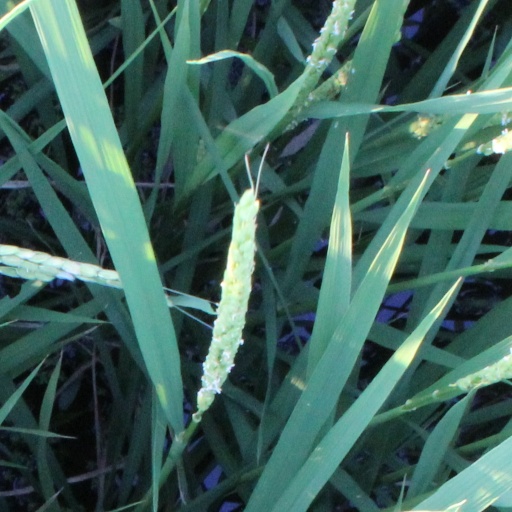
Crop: rice